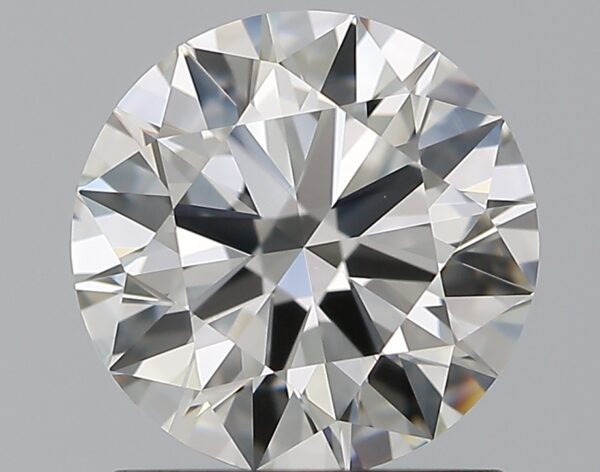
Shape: round
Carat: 1.29
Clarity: VVS1
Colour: I
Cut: EX
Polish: EX
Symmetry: EX
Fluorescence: N
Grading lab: GIA
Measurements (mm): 7.02 x 7.04 x 4.24